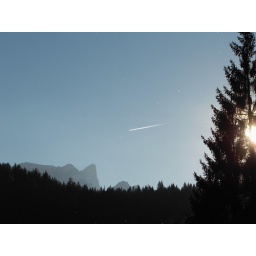
An airplane flying in the blu sky.